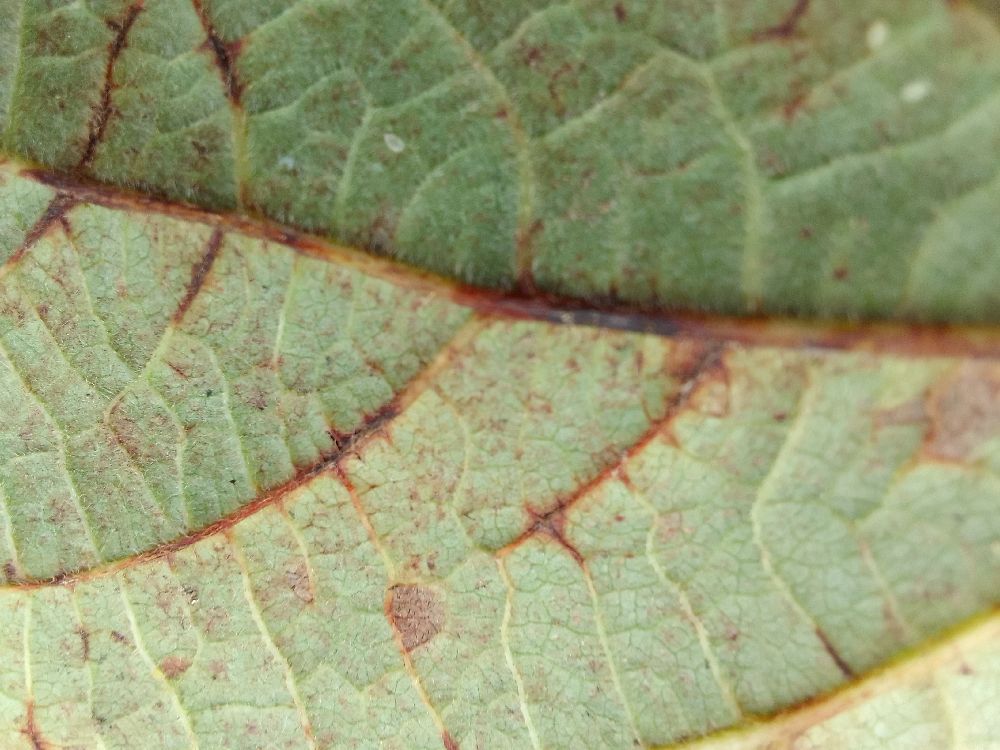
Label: anthracnose